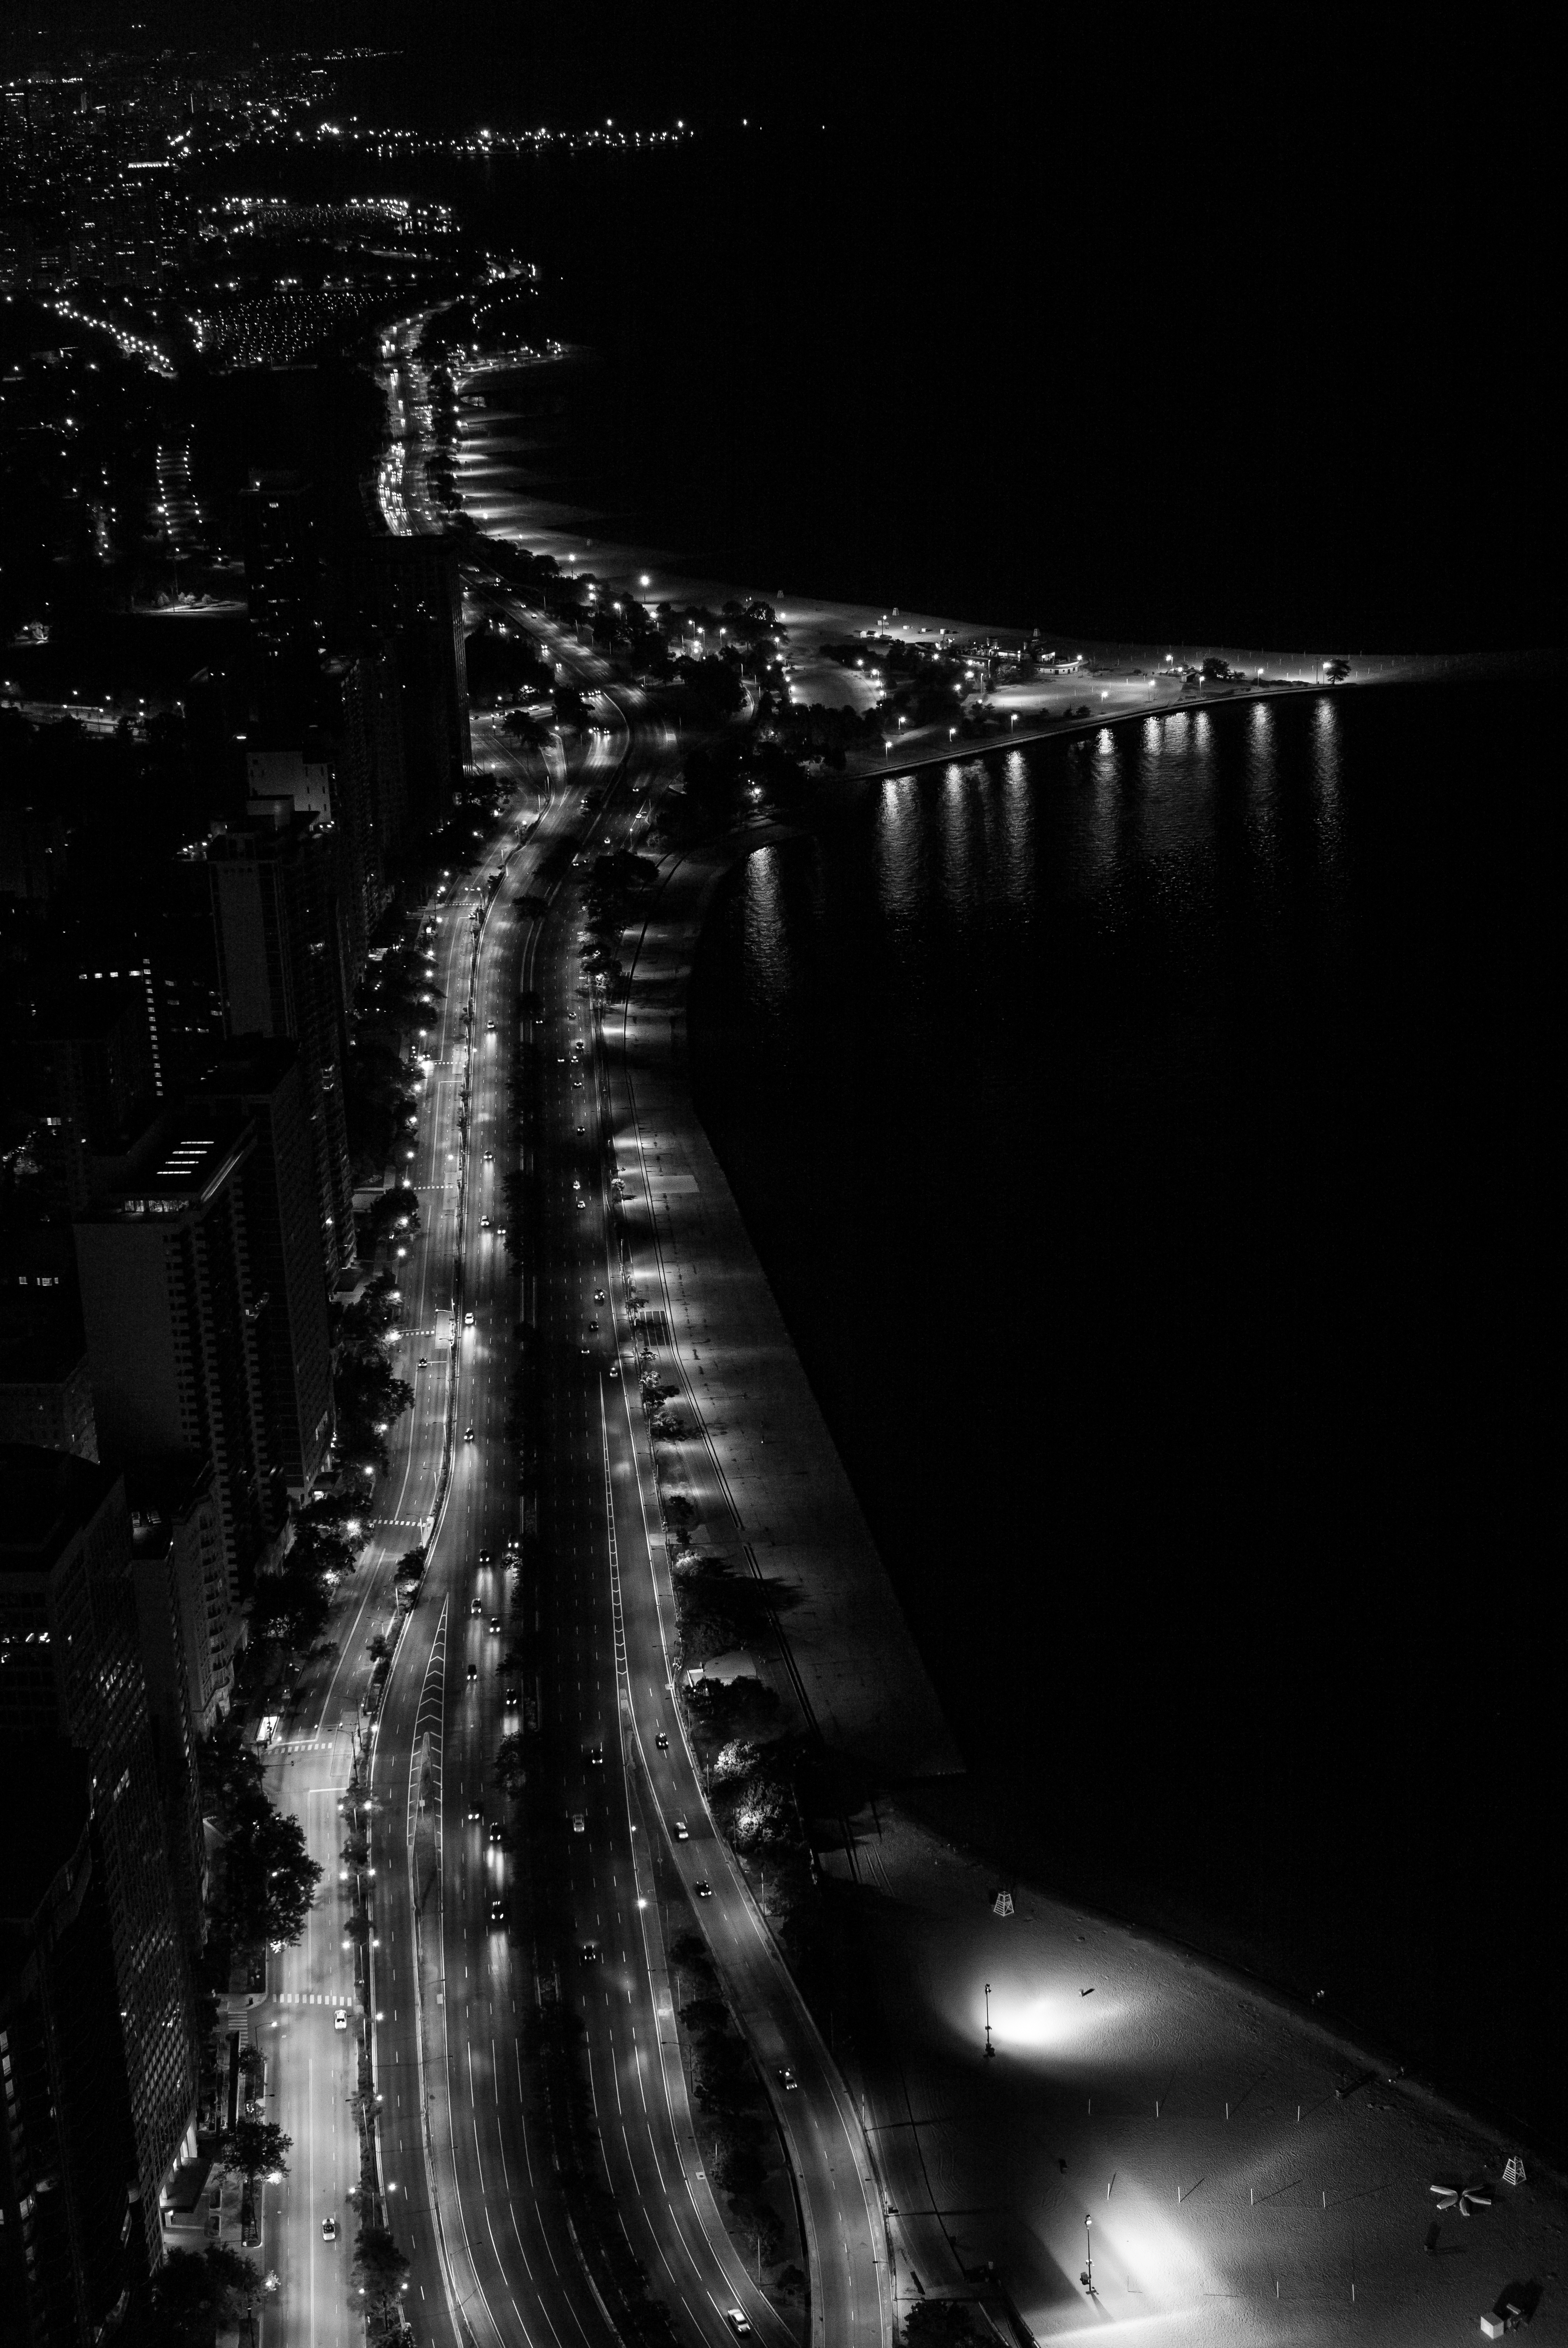
beach, coast, light, black and white, white, street, night, photography, shore, lake, city, atmosphere, urban, cityscape, downtown, line, reflection, drive, usa, america, chicago, darkness, black, monochrome, aerial, bw, m, streetlights, gold, cars, oak, 50, leica, 240, summilux, available, monochrome photography, film noir, atmospheric phenomenon